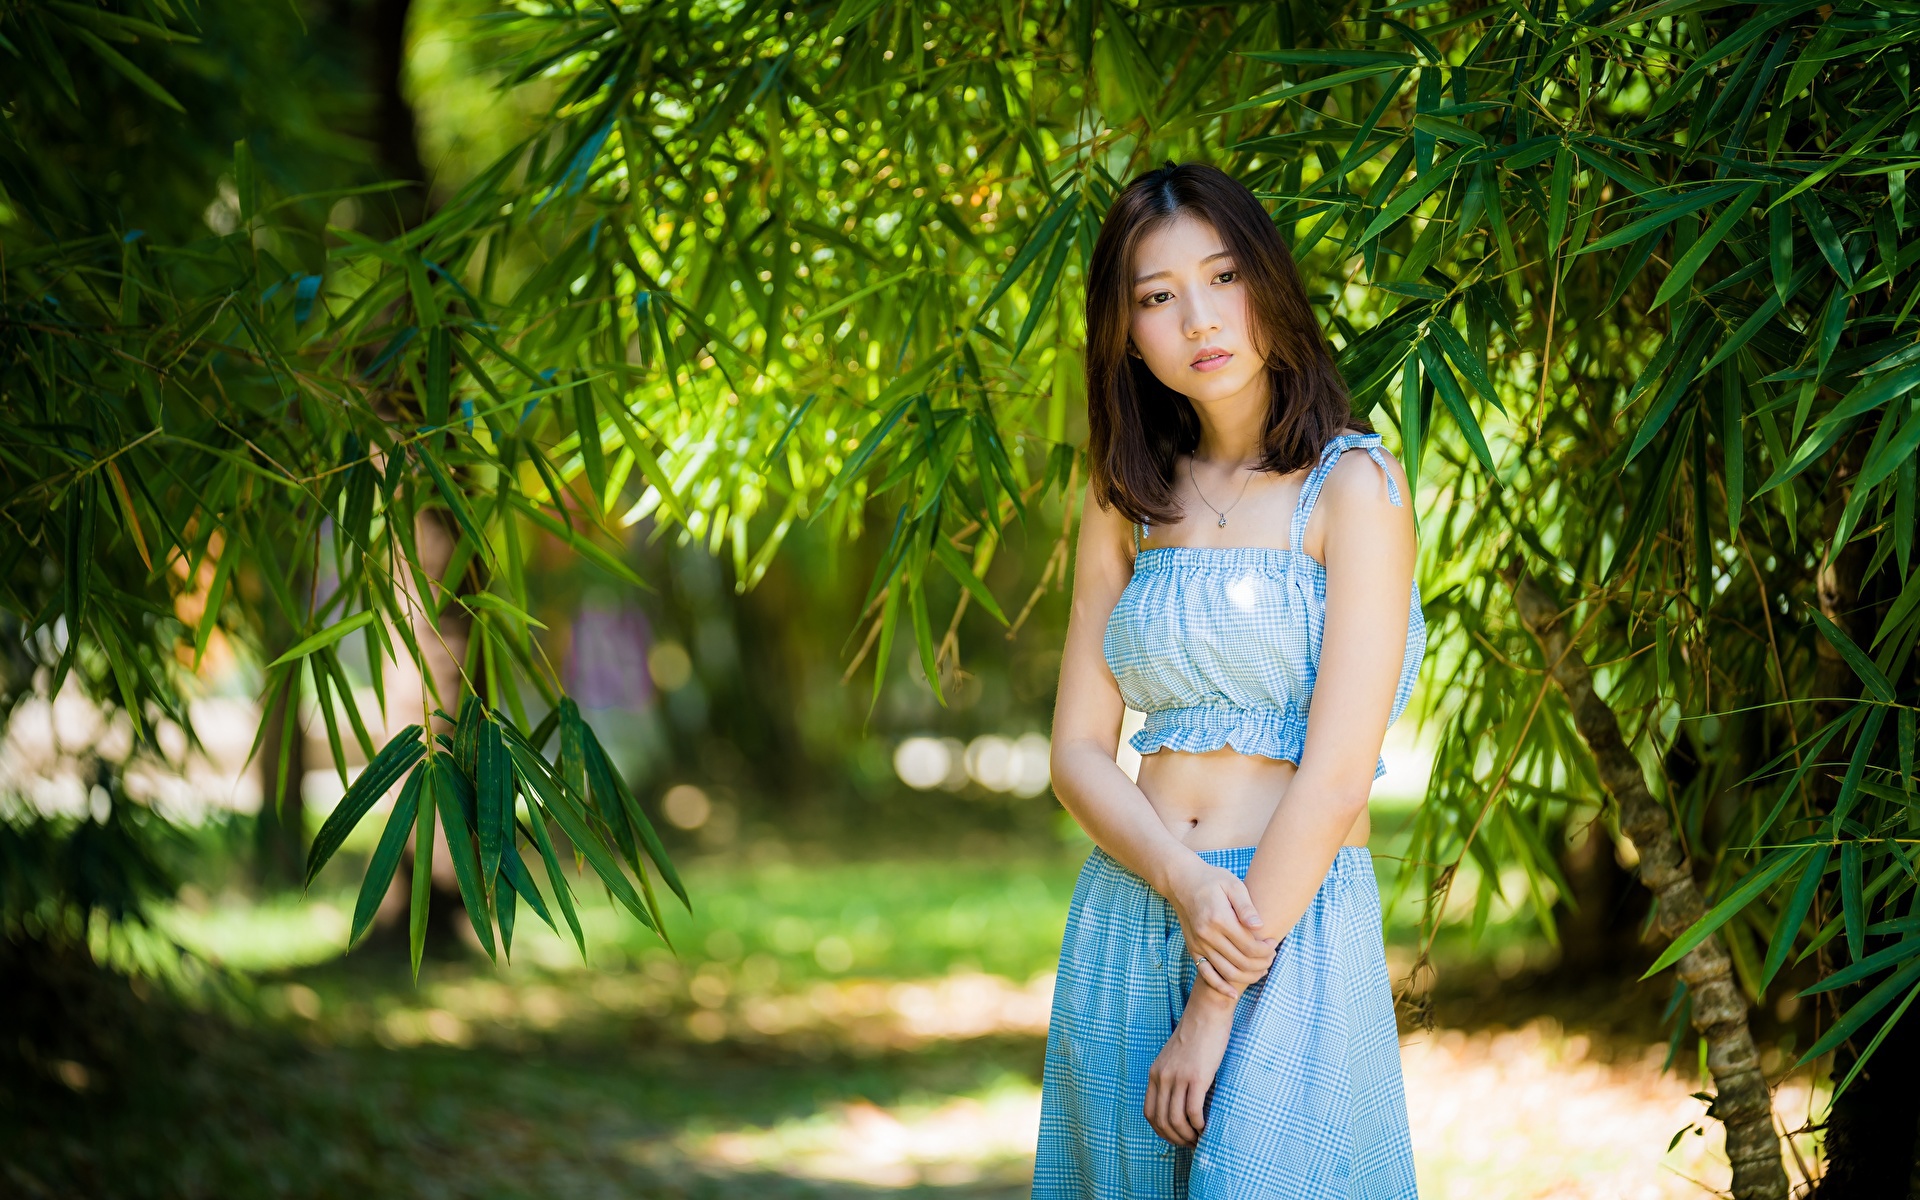
women, lady, model, person, photography, wallpaper, plant, green, People in nature, flash photography, tree, happy, grass, waist, black hair, summer, trunk, leisure, electric blue, street fashion, beauty, long hair, forest, day dress, formal wear, brown hair, human leg, spring, pattern, sitting, grassland, abdomen, portrait photography, landscape, jungle, fun, photo shoot, portrait, garden